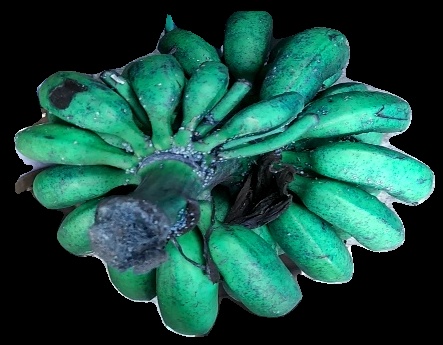
Variety: rasbale
Grade: grade3